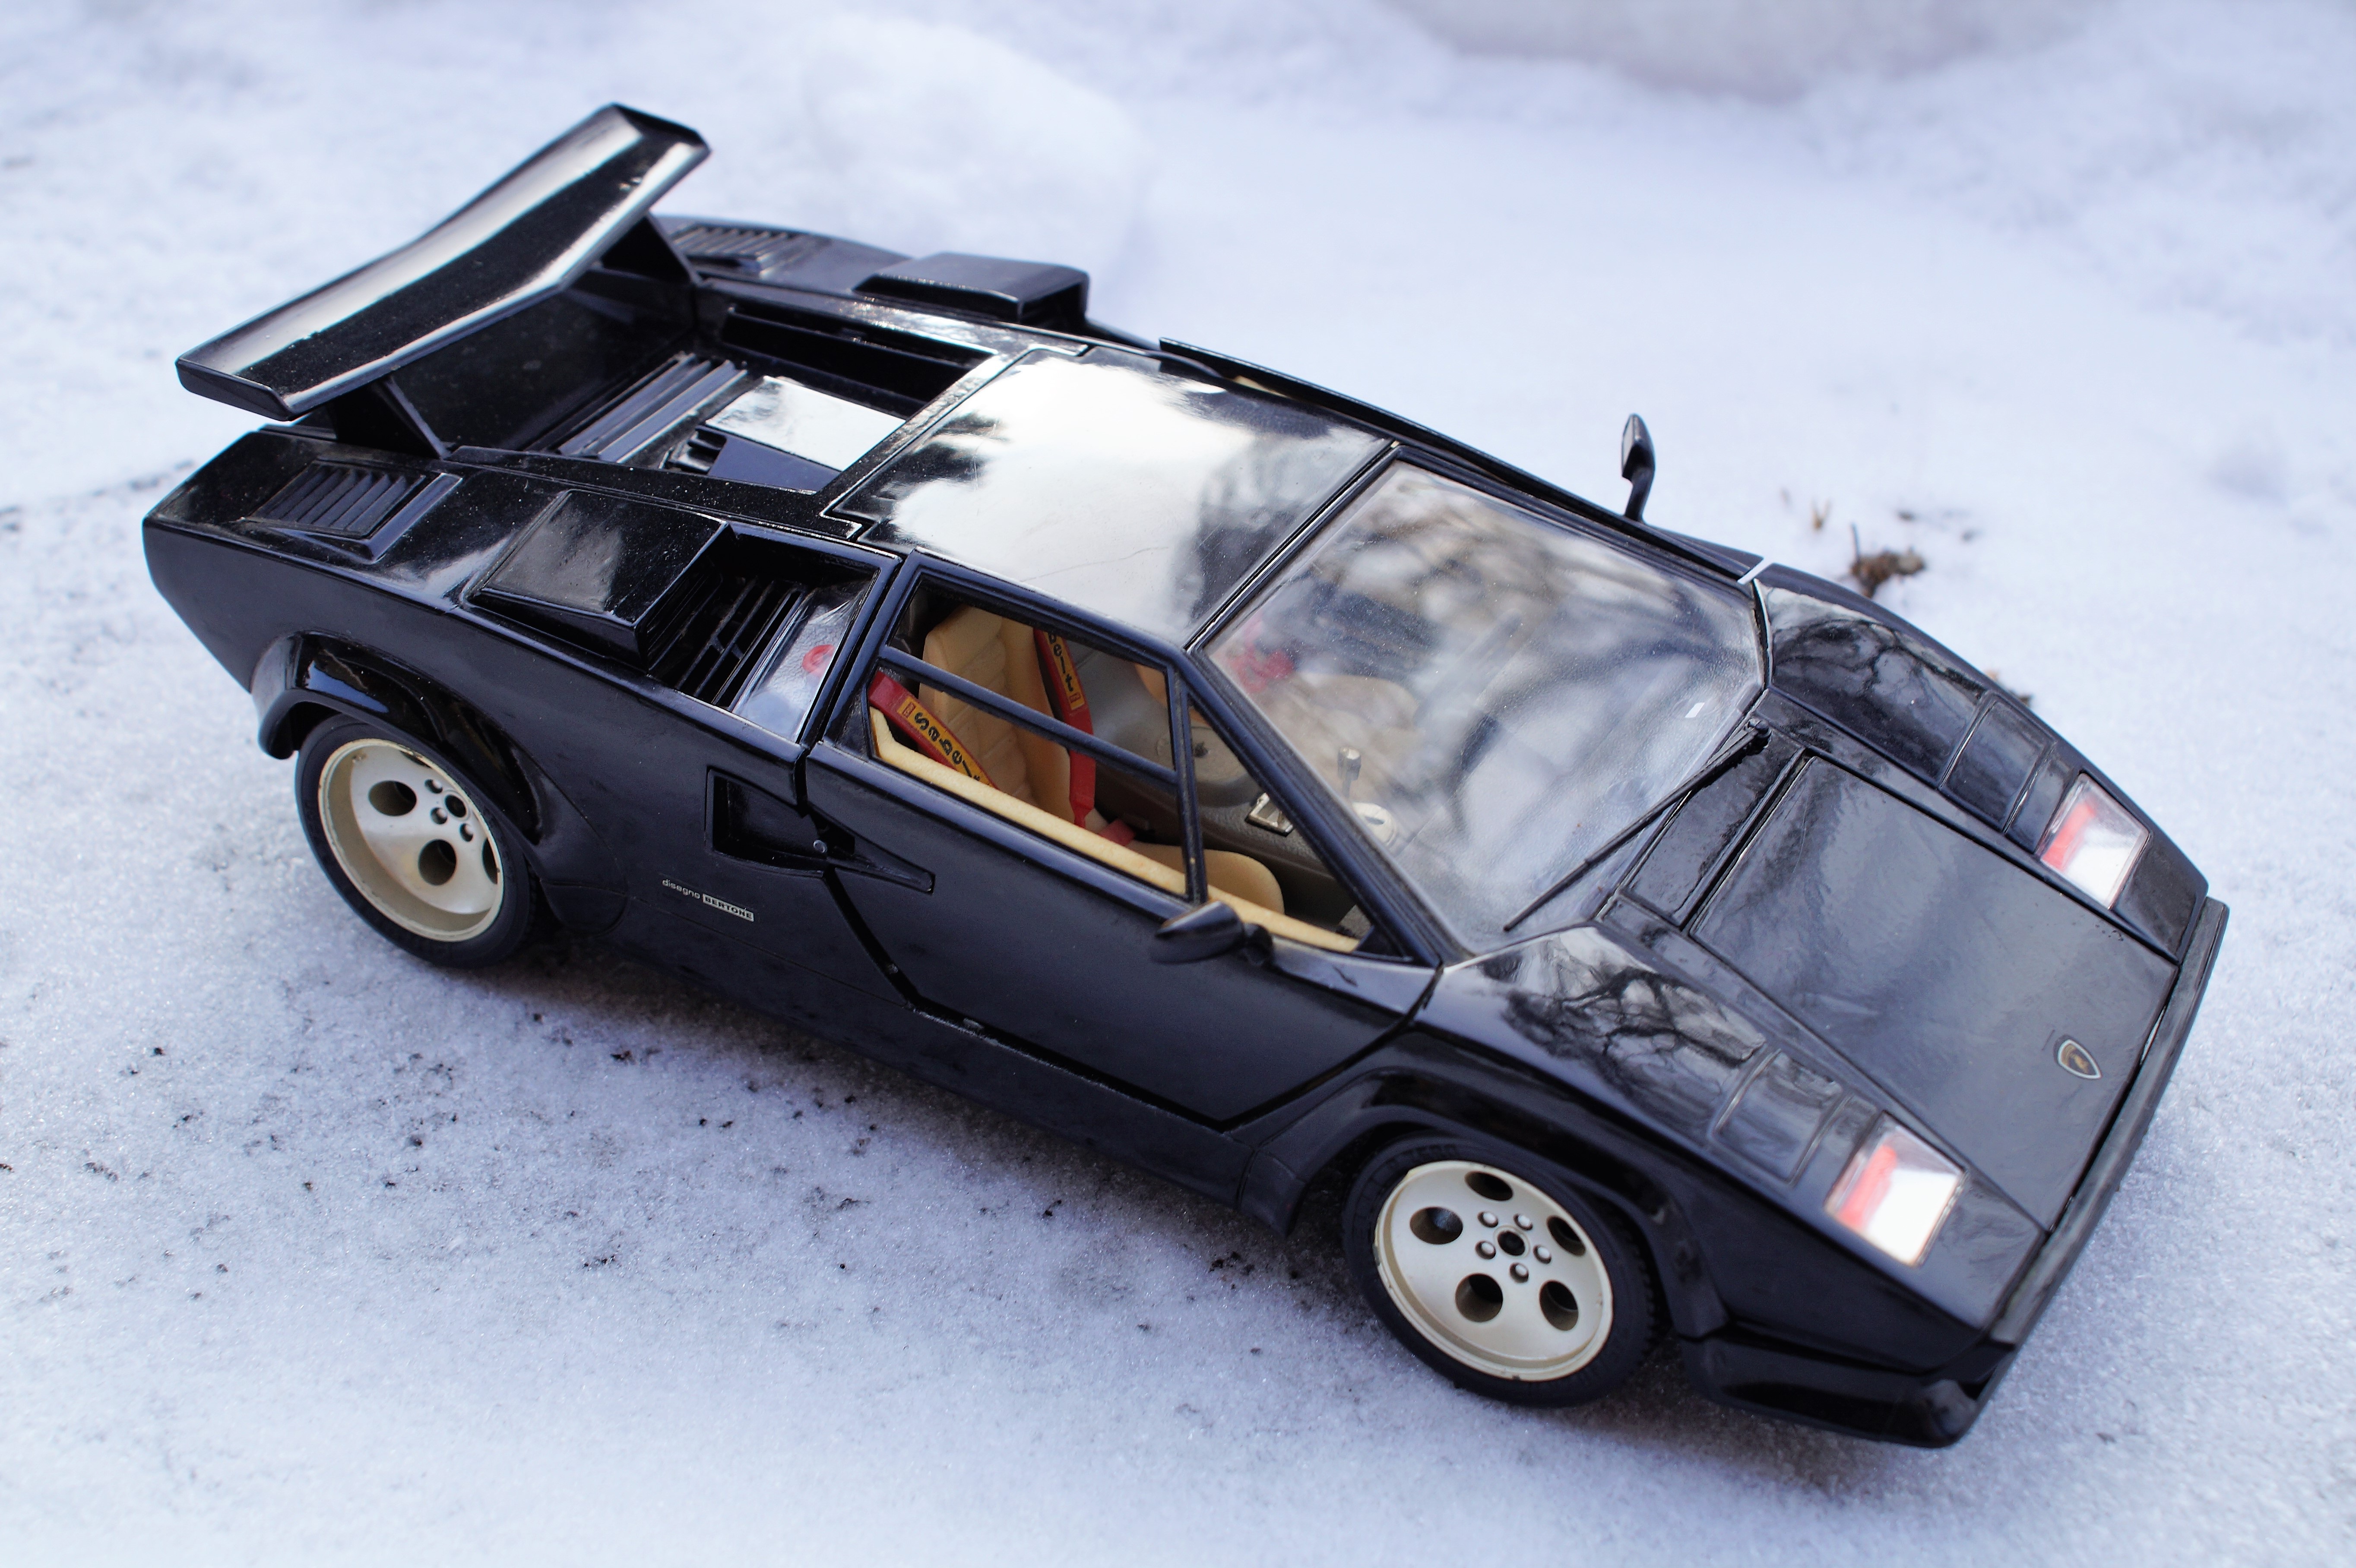
car, model, vehicle, auto, black, toy, automotive, sports car, race car, supercar, toys, oldtimer, lamborghini, vehicles, racing car, model car, land vehicle, automobile make, automotive design, luxury vehicle, lamborghini countach, lamborghini diablo